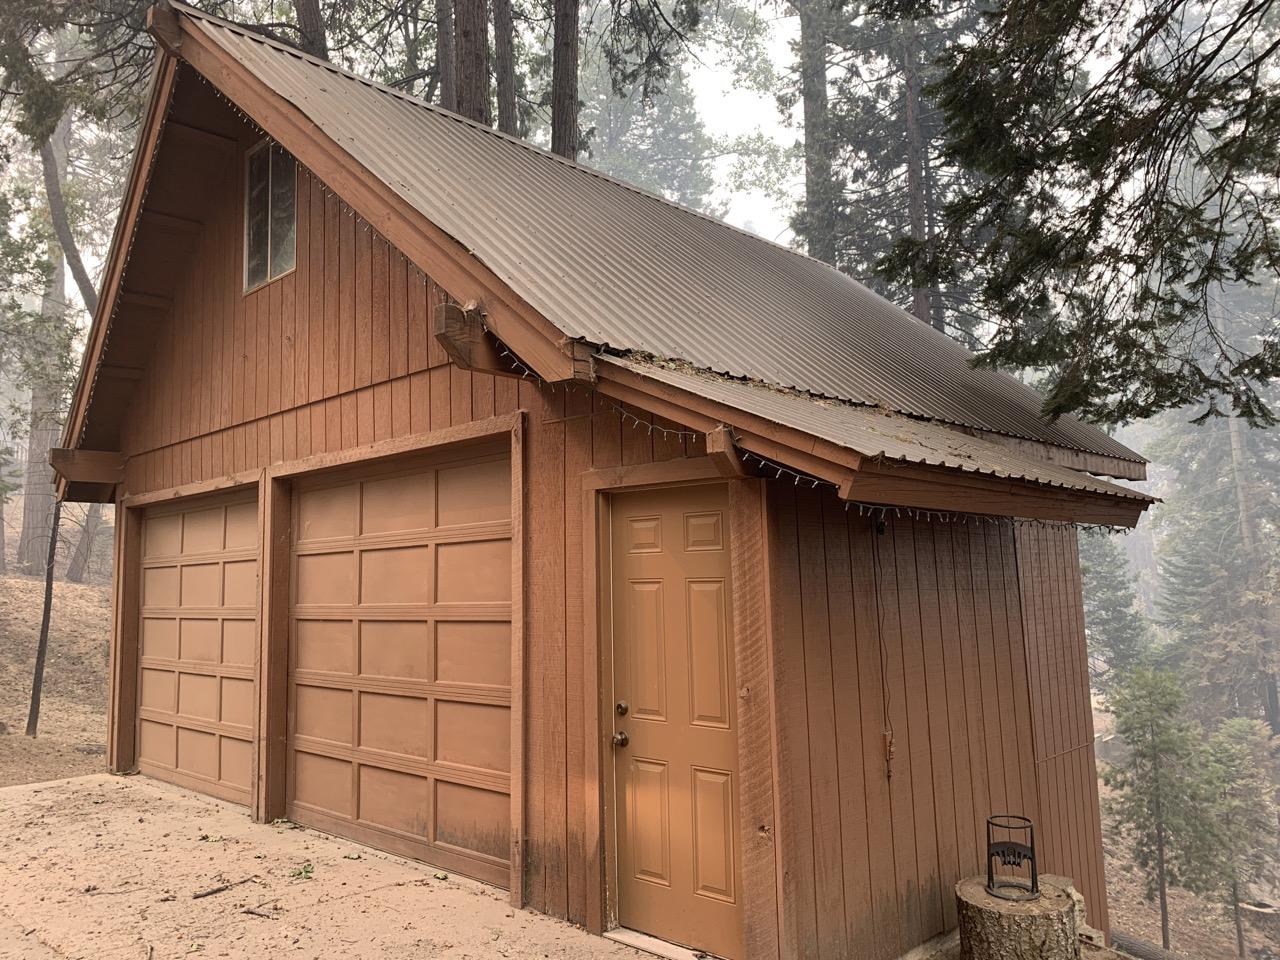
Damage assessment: no_damage